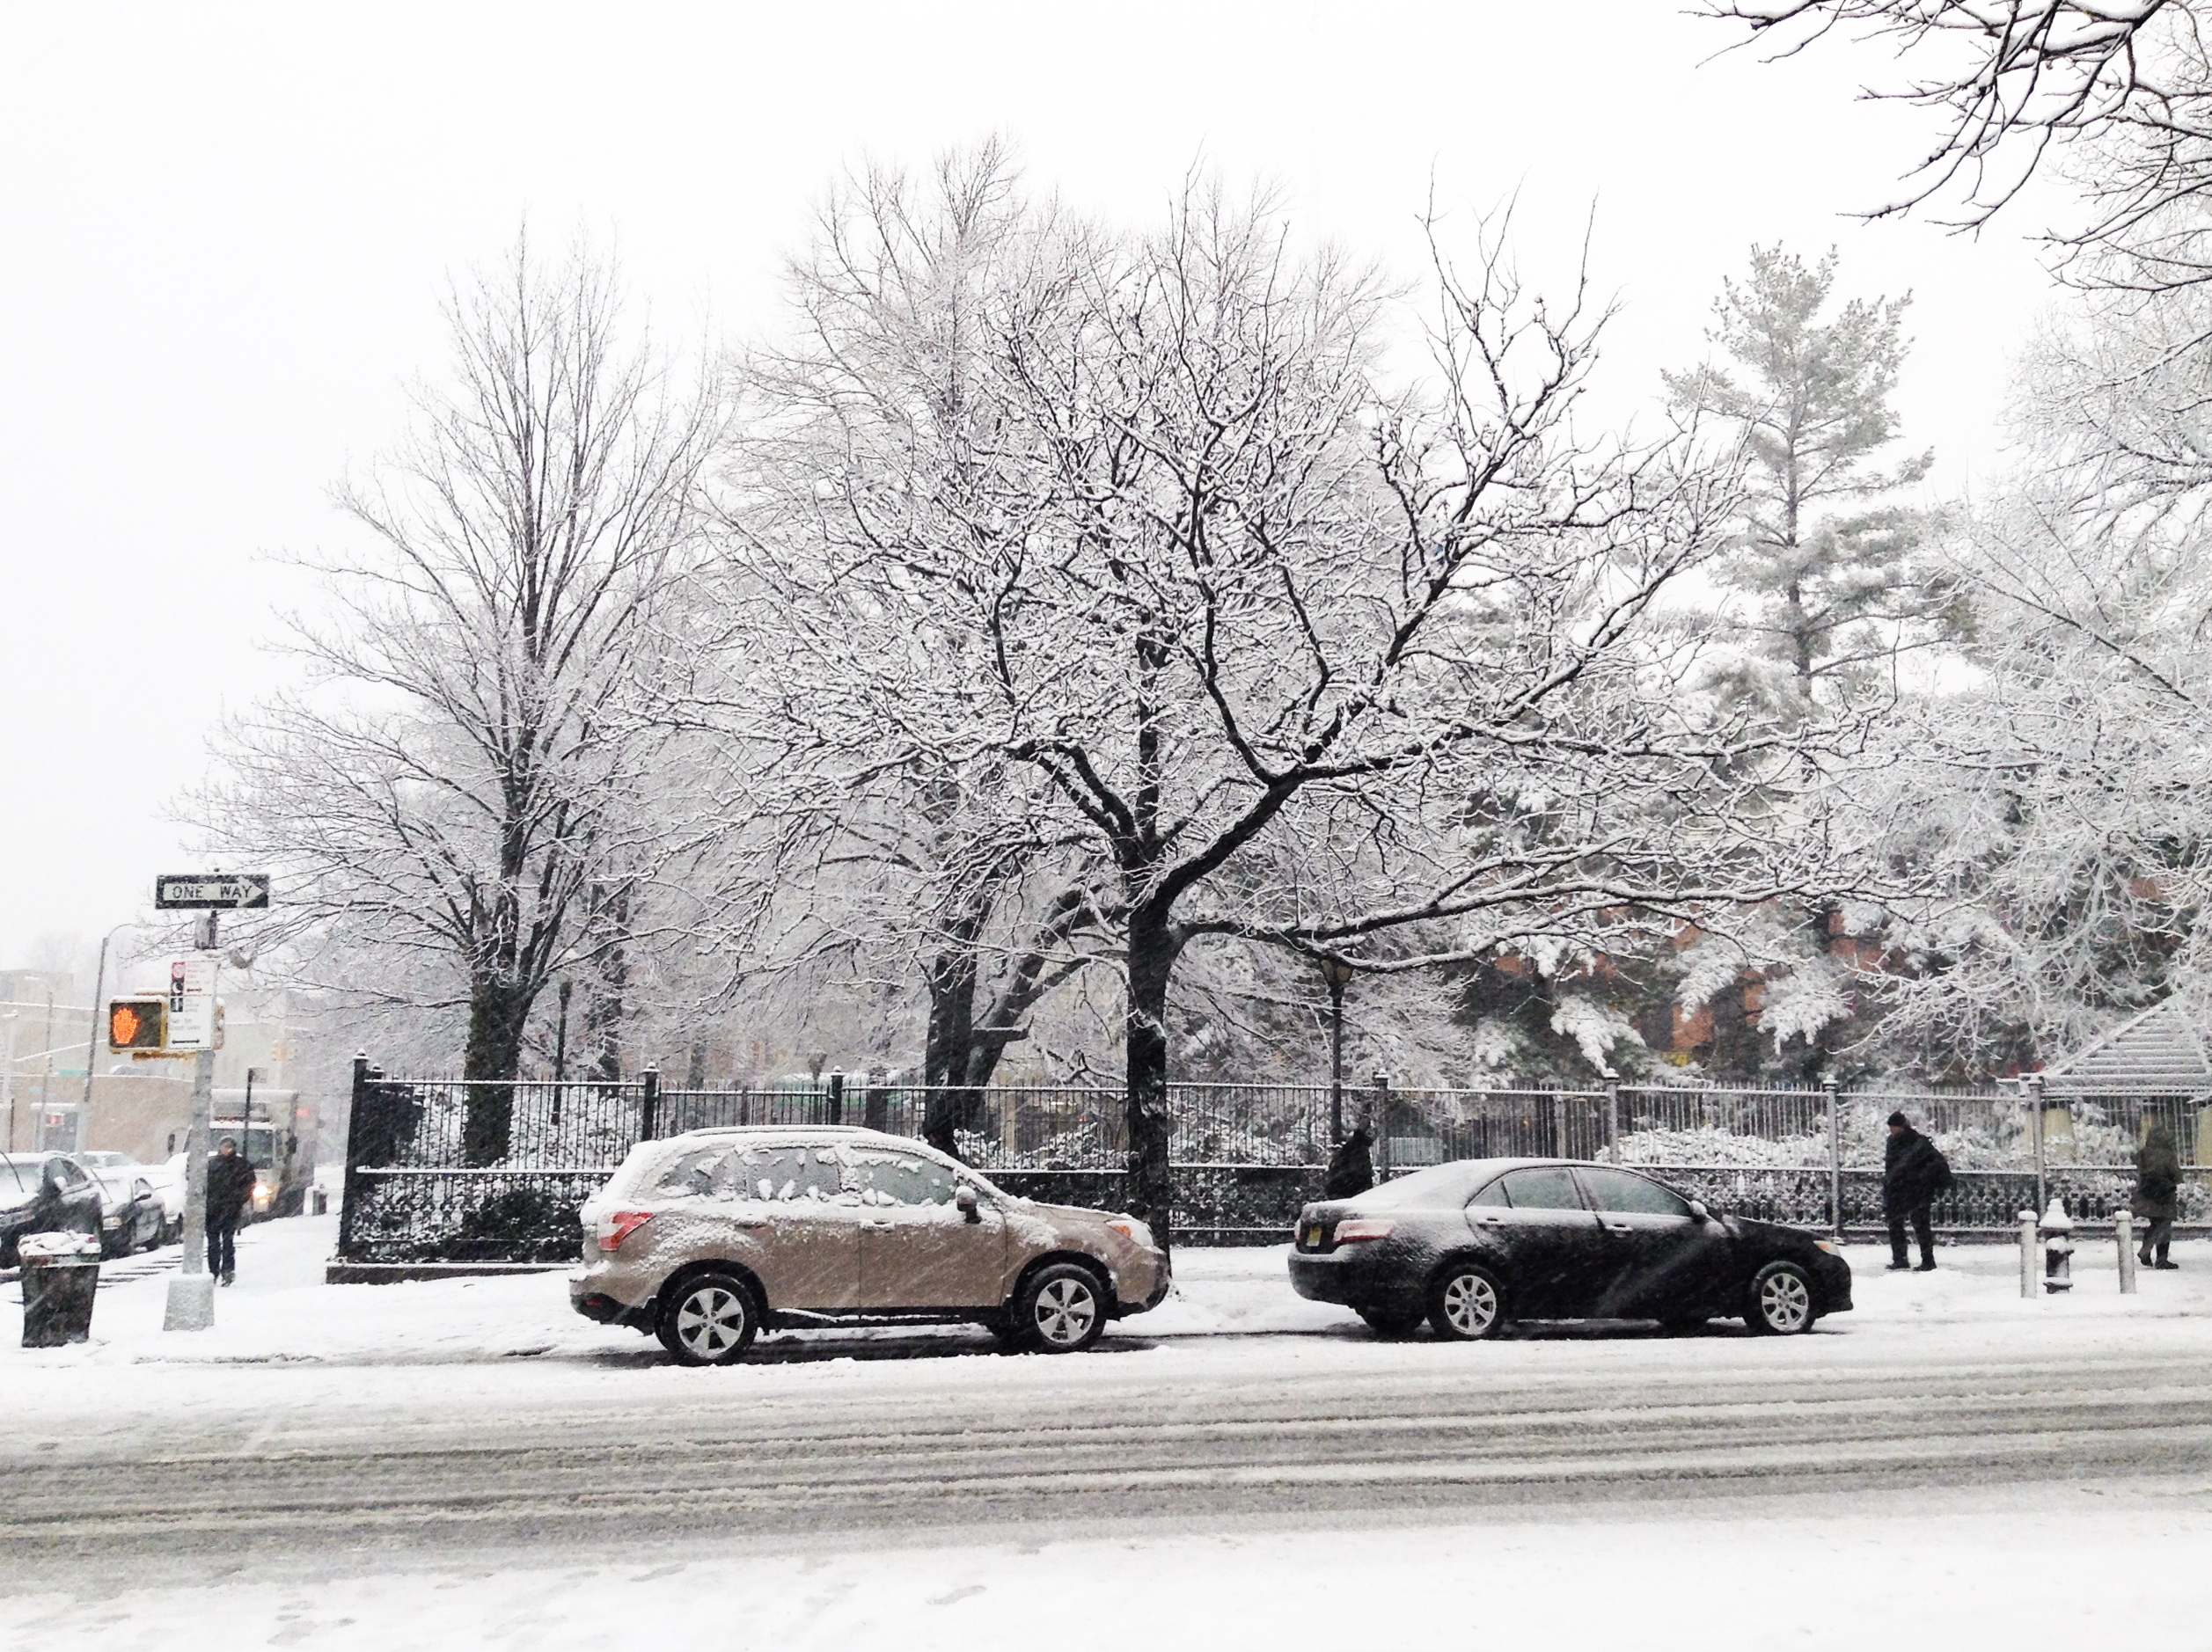
outdoor, snow, winter, street, ice, weather, monochrome, season, trees, publicdomain, whitebackground, automobiles, cars, parked, blizzard, freezing, winter storm